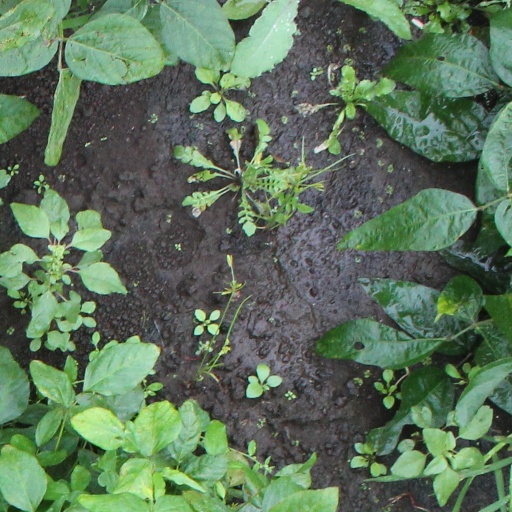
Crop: soybean